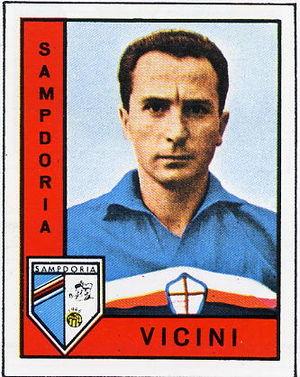
Azeglio Vicini est un entraîneur de football Italien.